Chess World Cup 2005

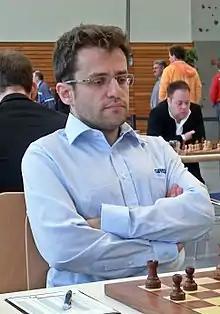
2005 FIDE World Cup winner Levon Aronian

The Chess World Cup 2005 served as a qualification tournament for the FIDE World Chess Championship 2007. It was held as a 128-player tournament from 27 November to 17 December 2005 in Khanty-Mansiysk, Russia.